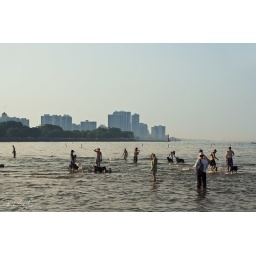
Dogs and dog owners play in the water at the Montrose Avenue Dog (Mondog) Beach in Chicago.